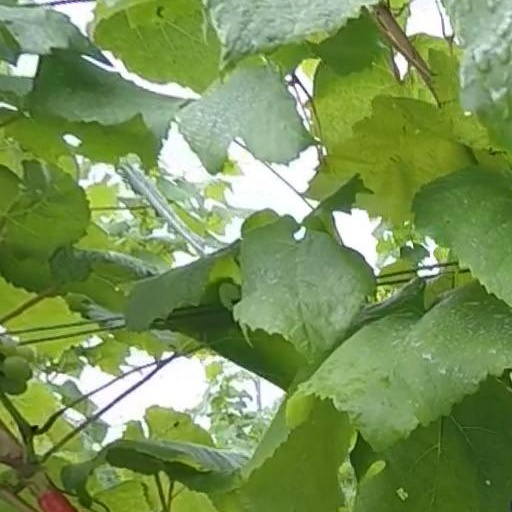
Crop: grape